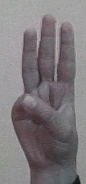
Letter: thaa